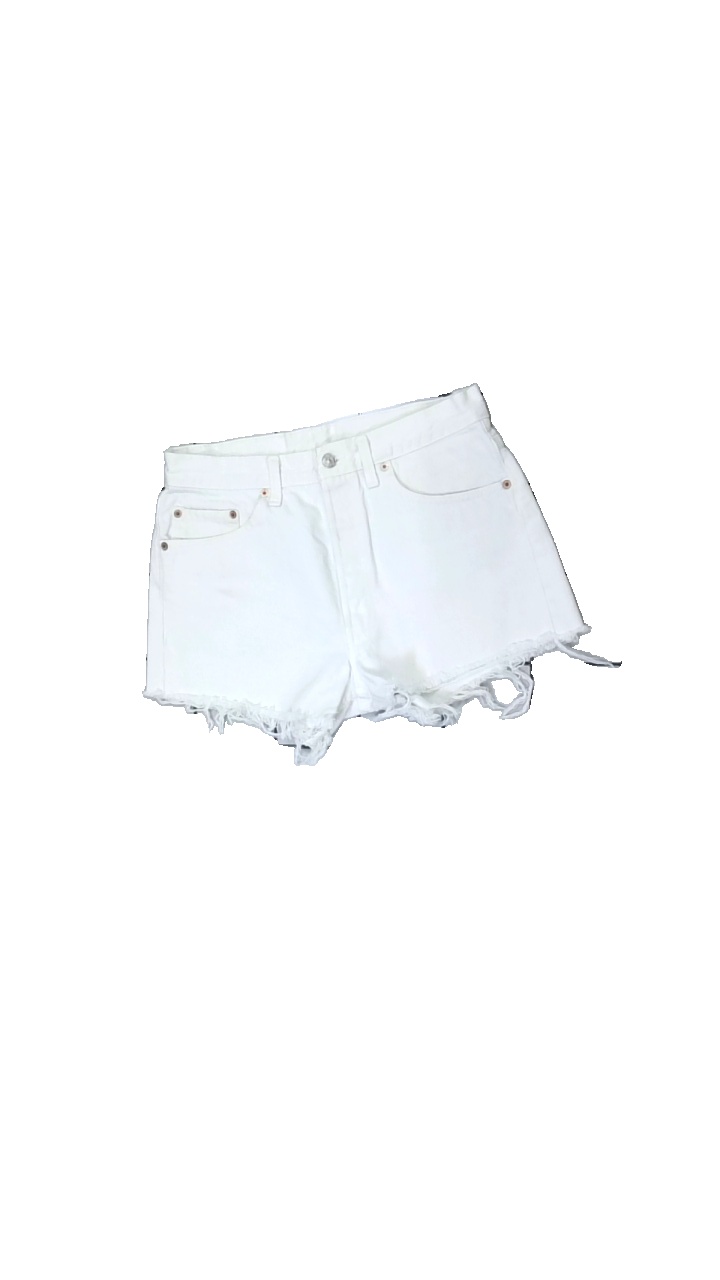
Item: Shorts (Ladies)
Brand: Levi's
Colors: White
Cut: Regular
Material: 100% cott
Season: All
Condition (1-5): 3
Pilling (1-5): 4
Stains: Minor
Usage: Reuse
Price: <50